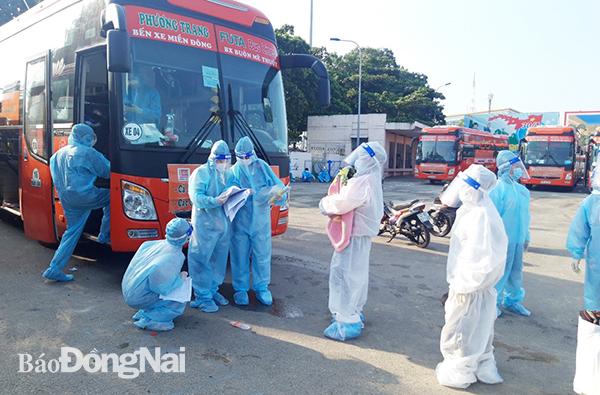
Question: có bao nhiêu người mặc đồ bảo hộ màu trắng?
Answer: có hai người mặc đồ bảo hộ màu trắng